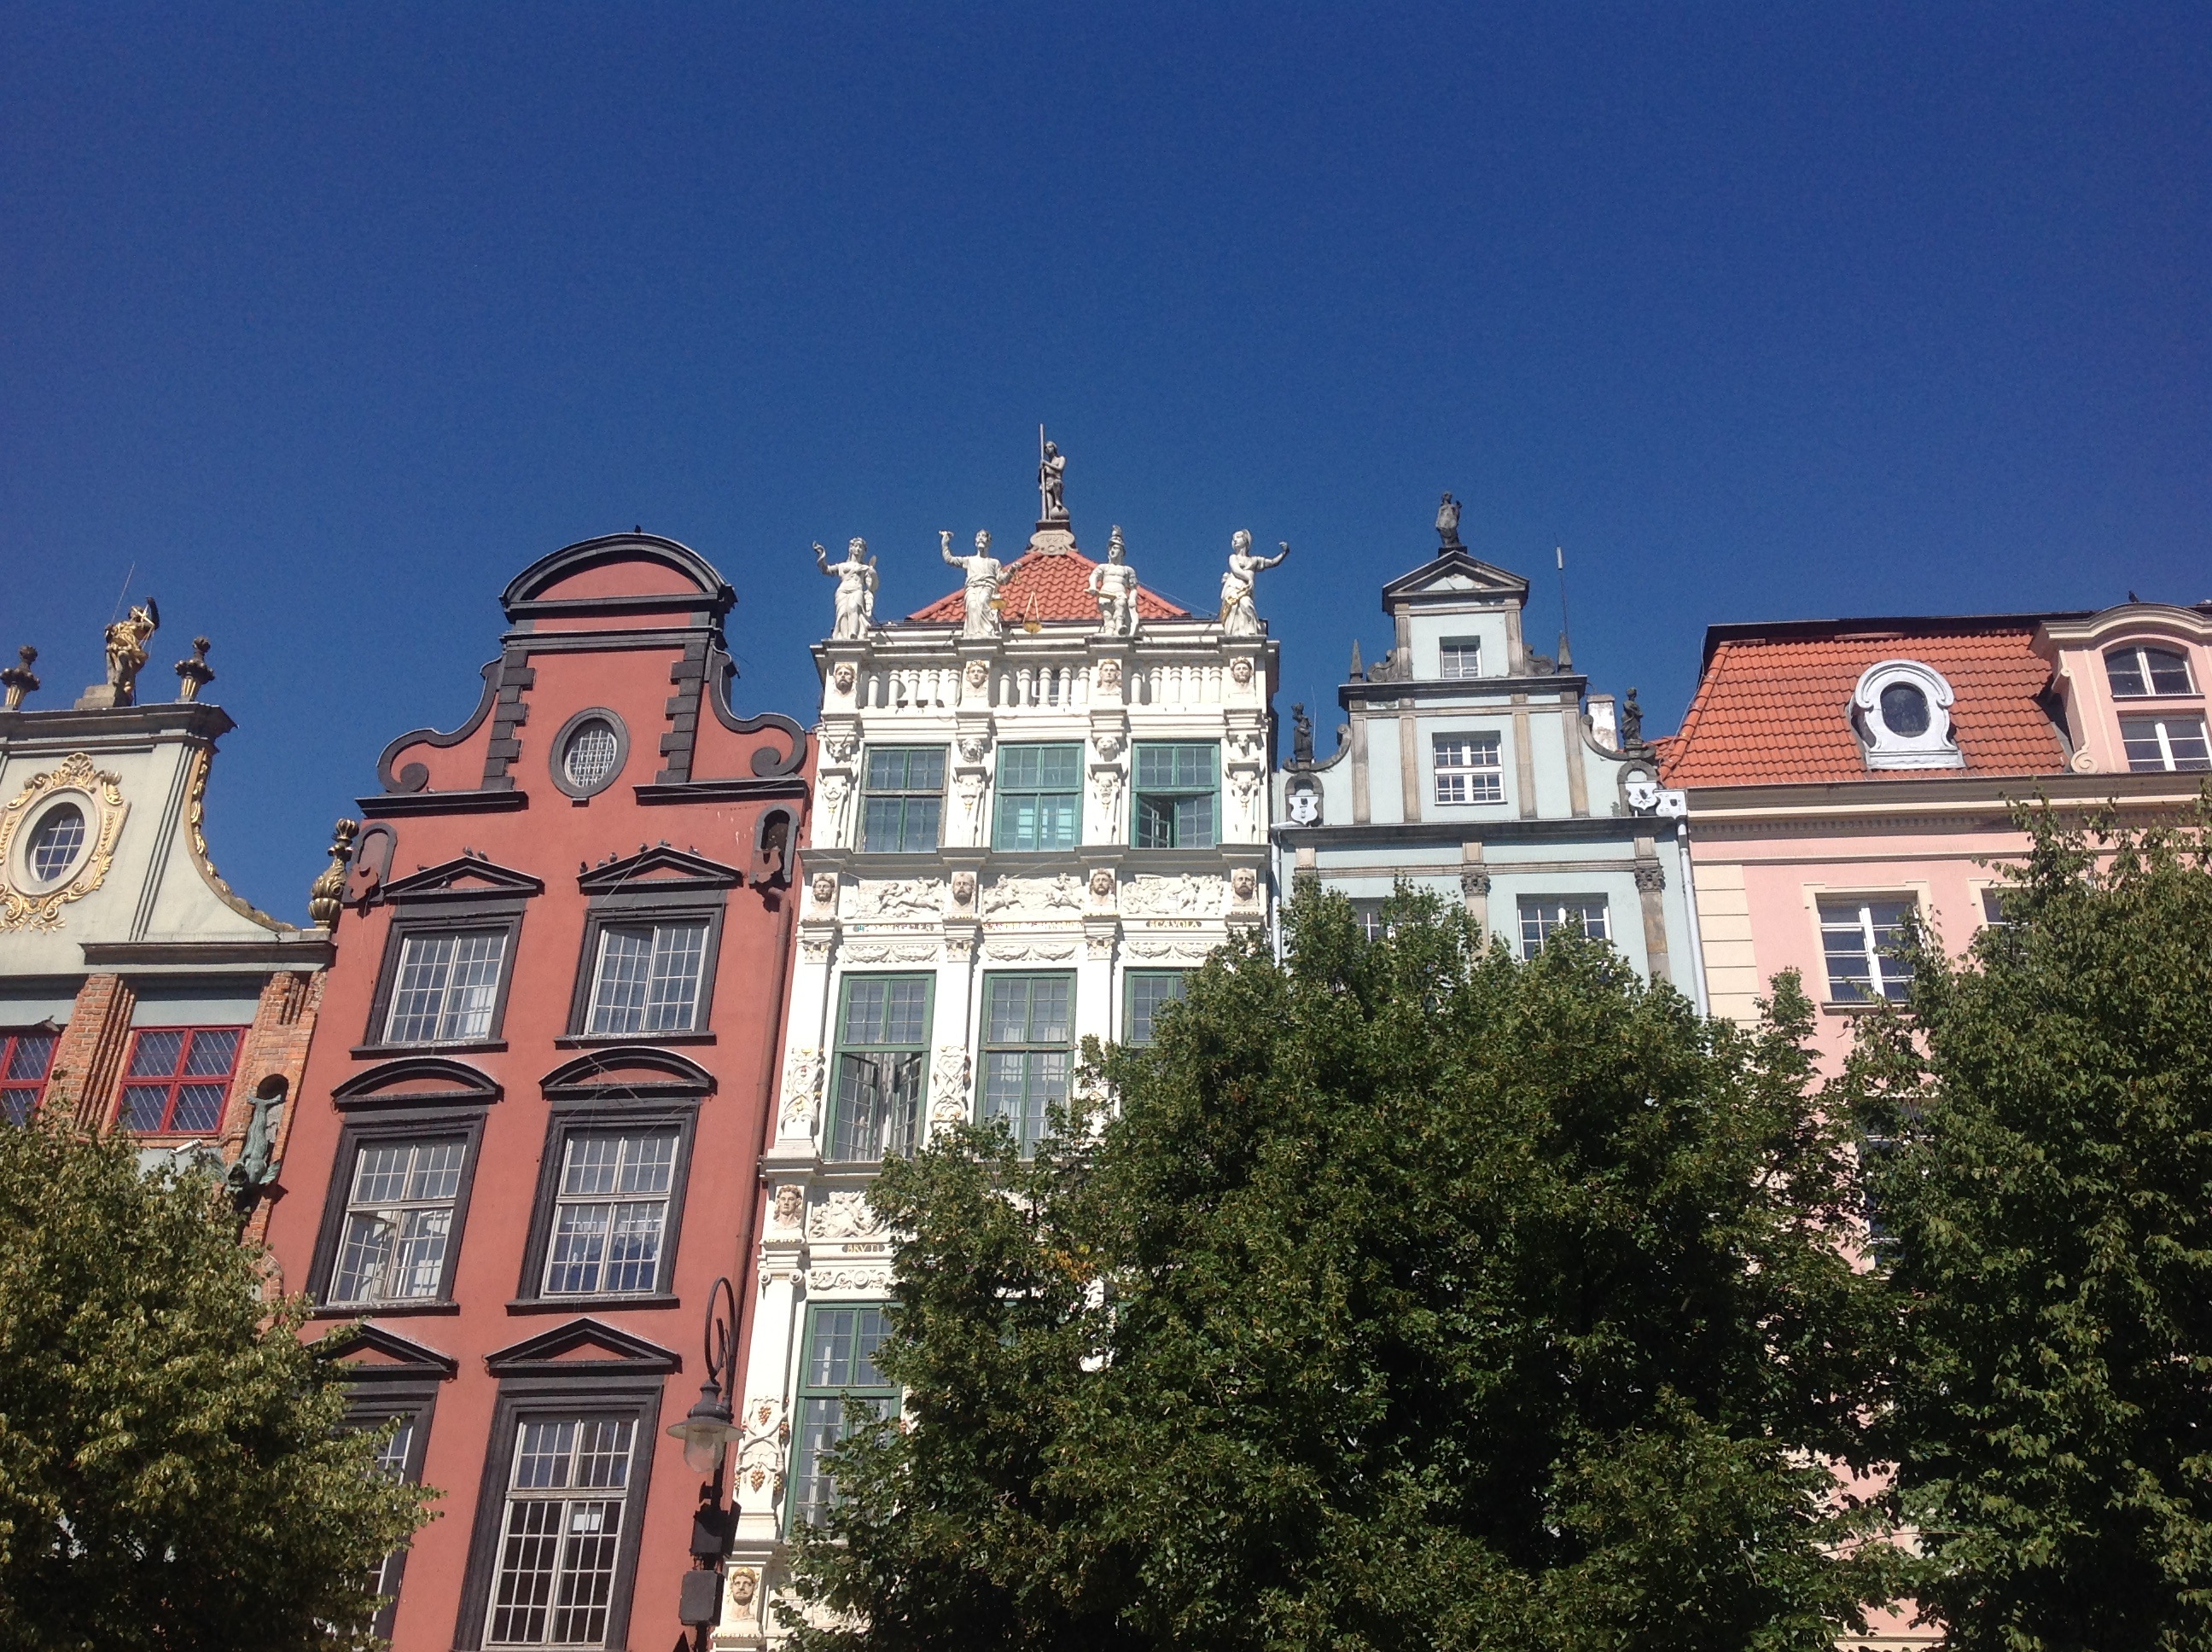
architecture, town, building, city, downtown, tower, landmark, facade, tourism, old town, townhouses, estate, neighbourhood, the old town, gdansk